Pennsylvania Route 225

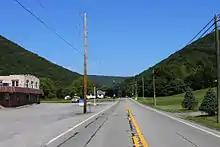
PA 225 at the Dornsife Gap

PA 225 begins at an interchange with the US 22/US 322 freeway in Middle Paxton Township, Dauphin County, heading east on Peters Mountain Road, a four-lane divided highway. The route soon becomes a two-lane undivided road and runs through wooded areas with some residences. The road briefly enters the borough of Dauphin, where it turns north back into Middle Paxton Township and heads through rural areas of homes. PA 225 turns to the northwest and intersects PA 325, at which point that route comes from the east to turn north and form a concurrency with PA 225. The road passes through woods before heading into agricultural areas, with PA 325 splitting to the west. Past this, the route turns northeast to ascend forested Peters Mountain. At the summit, the road heads into Halifax Township and passes under a bridge carrying the Appalachian Trail, making a hairpin turn to the west to descend the mountain. PA 225 makes another hairpin turn to the northeast before turning north and coming into a valley containing agricultural areas with a few homes. The route runs north-northeast before passing through the residential communities of Powells Valley and Matamoras, heading more to the north at this point. PA 225 turns northeast again and intersects PA 147, at which point that route turns northeast to join PA 225. The road gains a center left-turn lane and heads north through rural areas of homes and businesses. The two routes continue into the borough of Halifax and become South 4th Street, losing the center left-turn lane and passing several homes. PA 147 splits from PA 225 by heading west on Market Street, and PA 225 continues north on North 4th Street. The route turns east onto Armstrong Street, passing more residences and some businesses.